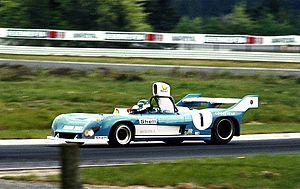
Le Championnat du monde des voitures de sport 1974 est la 22ᵉ saison du Championnat du monde des voitures de sport FIA. Il est ouvert aux voitures Sport pour la catégorie S et aux Grand Tourisme pour la catégorie GT. Ce championnat s'est couru du 25 avril 1974 au 9 novembre 1974, comprenant dix courses.
Jean-Pierre Jarier surnommé « Godasse de plomb », ou « Godasso », est un ancien pilote automobile français, né le 10 juillet 1946 à Charenton-le-Pont. Il a notamment disputé 134 Grands Prix de Formule 1 entre 1971 et 1983, pendant lesquels il a inscrit un total de 31,5 points, obtenu trois podiums, trois pole positions et trois meilleurs tours en course.
Les 1 000 km du Nürburgring sont une épreuve d'endurance réservée aux voitures de sport et voitures Grand-Tourisme, qui se tient chaque année sur le tracé du Nürburgring en Allemagne. Après avoir longtemps été l'une des épreuves phare du championnat du monde des voitures de sport, les 1 000 km redeviennent une épreuve du championnat du monde d'endurance en 2015, sous le nom des 6 Heures du Nürburgring.
Le sport automobile français entre dans la légende en créant la première compétition automobile de l'histoire avec l'épreuve Paris-Rouen le 22 juillet 1894. Le premier prix est partagé entre Panhard & Levassor et les fils de Peugeot frères.